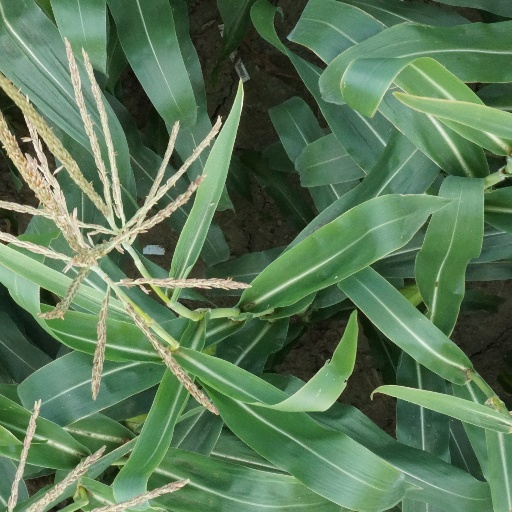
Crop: maize; corn